Baltimore Terminal Subdivision

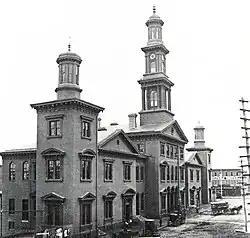
Camden Station in 1865

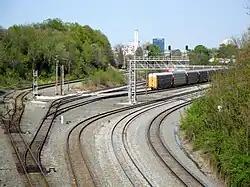
Mount Winans Yard. The set of three tracks on the right is the current CSX main line. The pair of tracks on the extreme left is the Mount Clare Branch, part of the original B&O main line, leading to the Carrollton Viaduct.

The Baltimore Terminal Subdivision is a railroad line owned and operated by CSX Transportation in the U.S. state of Maryland. The line runs from Baltimore to Halethorpe along the original Baltimore and Ohio Railroad (B&O) line, one of the oldest rail lines in the United States and the first passenger railroad line. At its east (north) end, it connects with the Philadelphia Subdivision; its west (south) end has a junction with the Capital Subdivision and the Old Main Line Subdivision.